Kanpur Metro

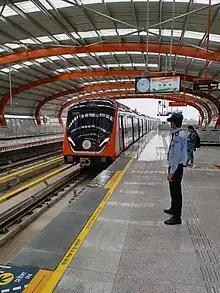
Kanpur Metro train at station

In July 2020, Bombardier Transportation (acquired by Alstom) won the Agra Metro and Kanpur Metro rolling stock, and the signalling contract and manufacturing started on 26 Feb 2021. UPMRC's Managing Director Shri Kumar Keshav inaugurated the Rolling Stocks (Metro Trains) manufacturing in Bombardier's Savli Plant in Gujarat, located near Vadodara.